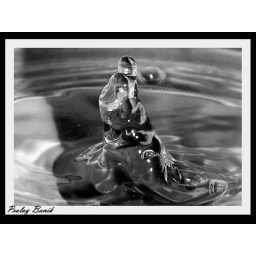
The boy and the girl sitting in a stone and expressing their love...